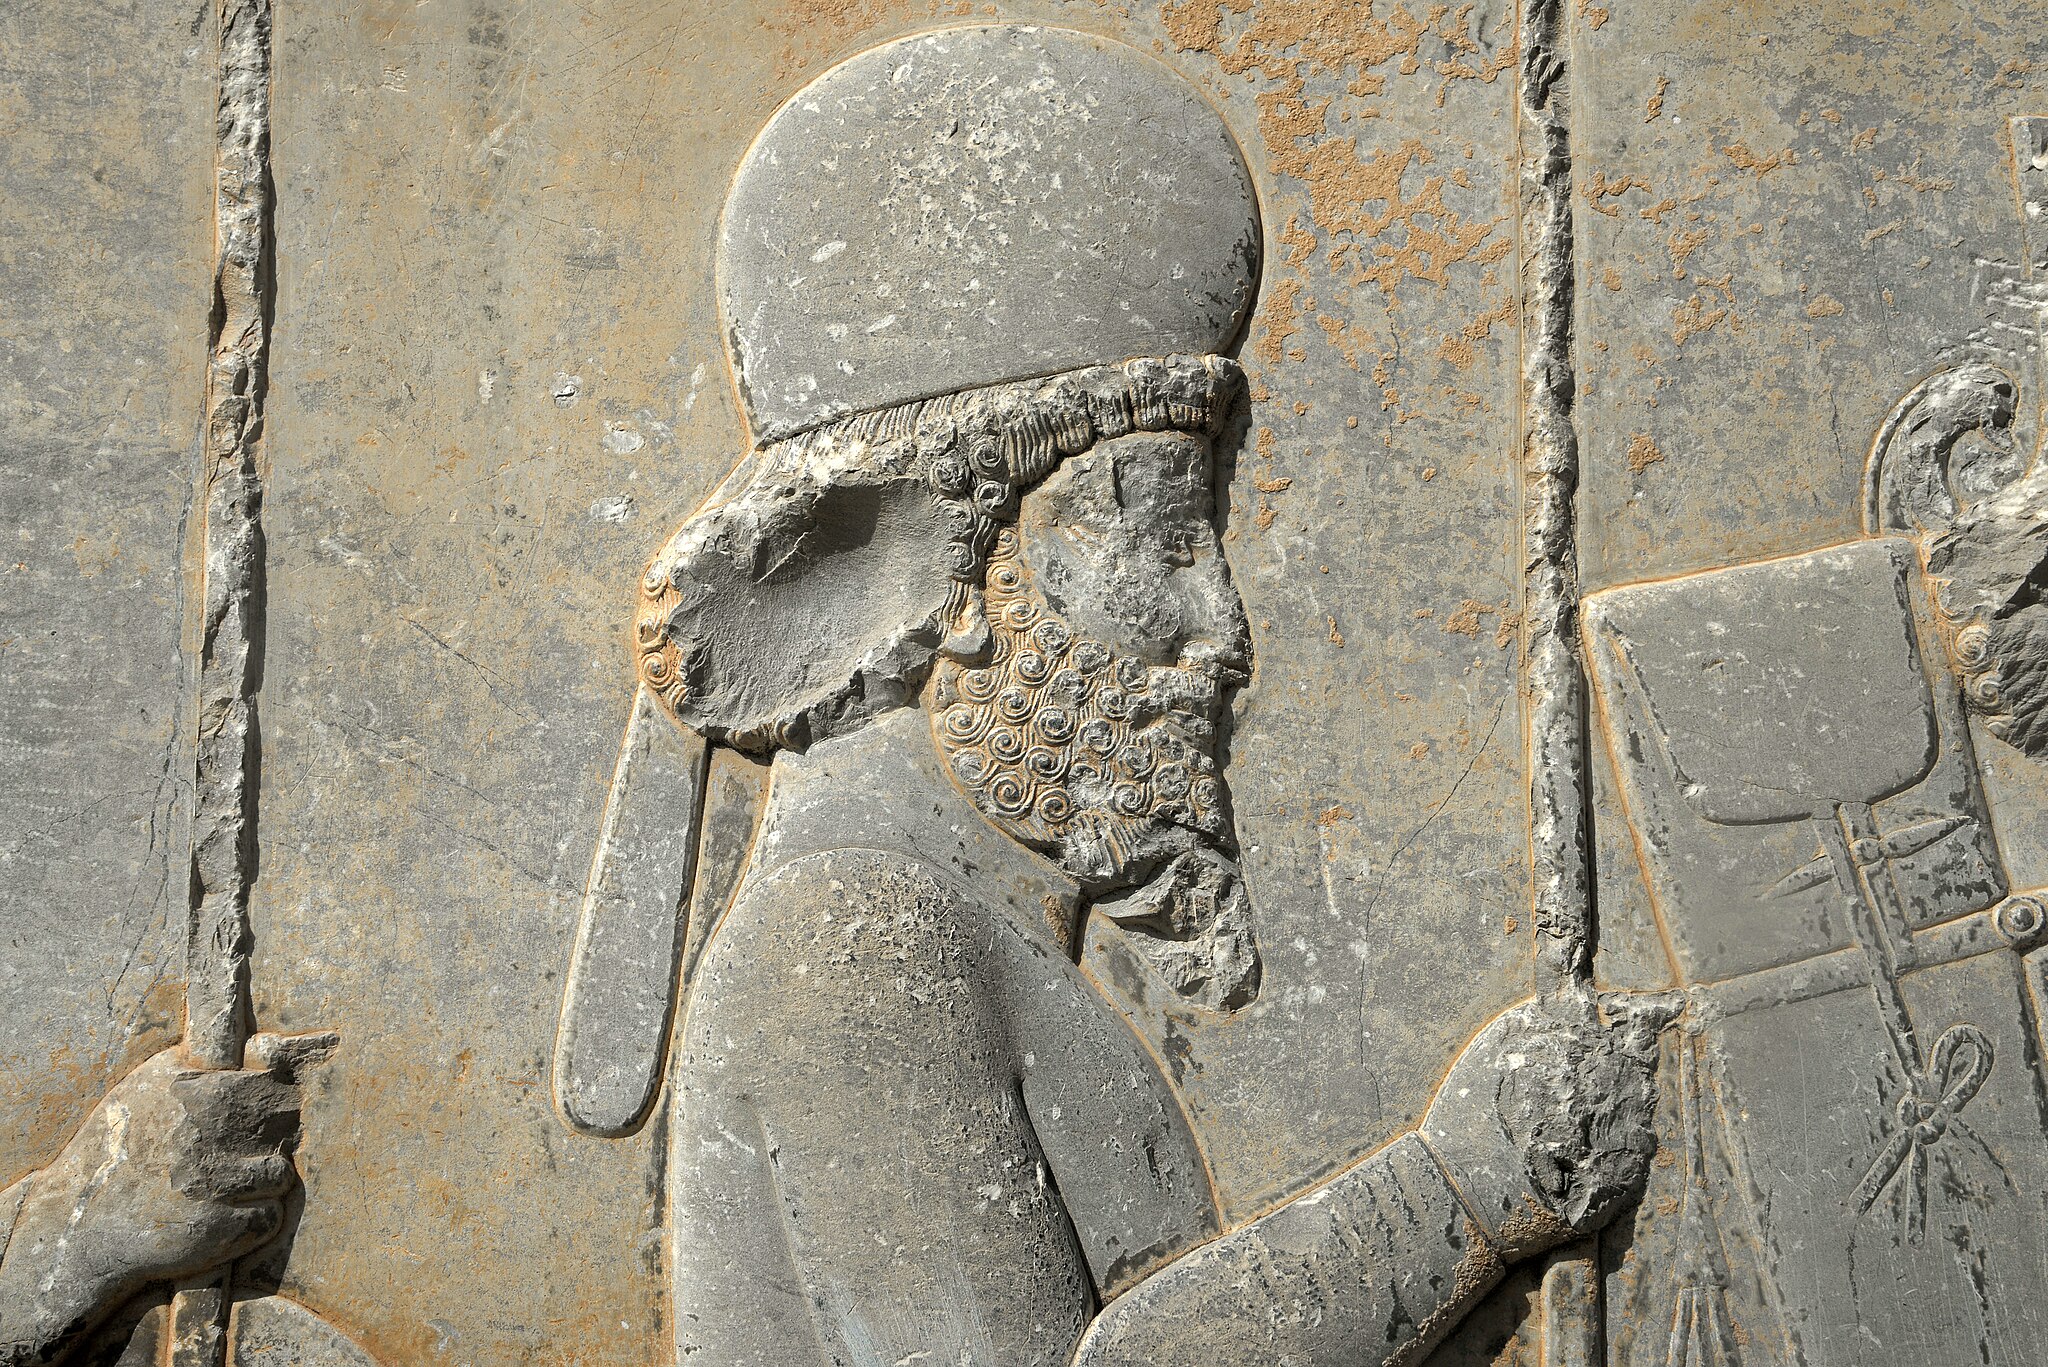
Title: Irnp037-Persepolis
Description: Iran in 2018 (photographed by Wojciech Kocot)
Date: 12 January 2018
Categories: Uploaded with pattypan, Self-published work, Reliefs of Achaemenid warriors in Persepolis, 2017 in Persepolis, Northern portals of Hall of hundred columns, Persepolis in 2017 (photographed by Wojciech Kocot)